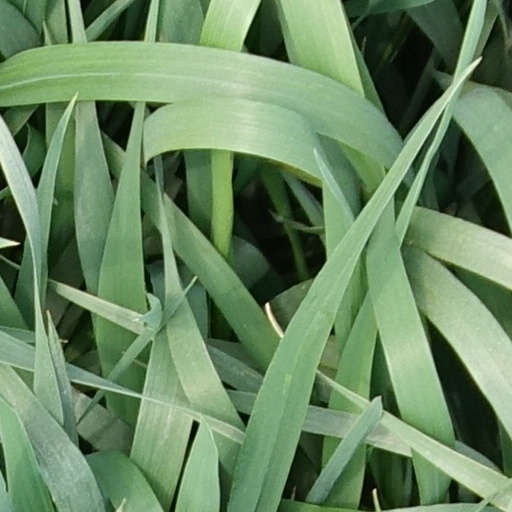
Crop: wheat